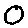
Label: 0